Burn, North Yorkshire

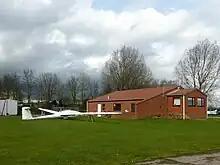
Burn Gliding Club at Burn Airfield

Burn has its own telephone exchange which serves about 400 premises. It was enabled for ADSL in October 2004 and ADSL Max in March 2006. It has been accepting orders for FTTC BT Infinity since February 2014.